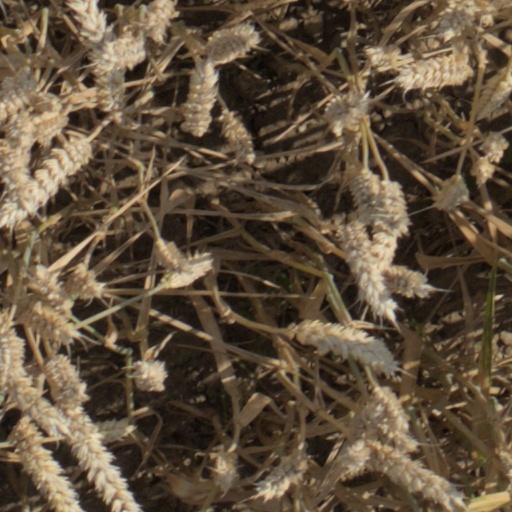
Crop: wheat